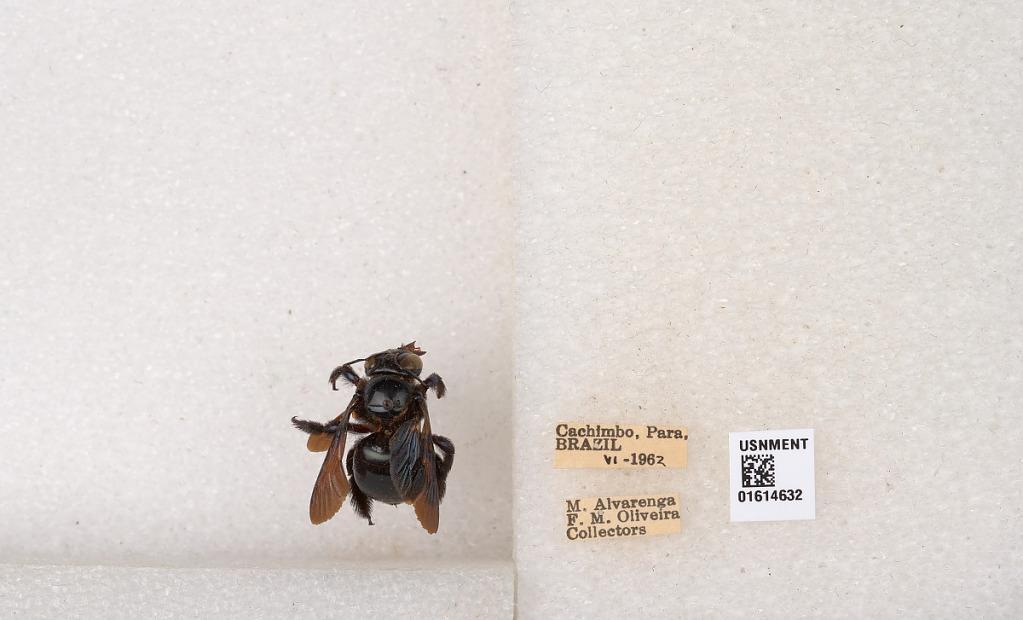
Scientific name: Xylocopa (Schonnherria) macrops Lepeletier
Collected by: M. Alvarenga & F. Oliveira
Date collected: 1962-6-1
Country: Brazil
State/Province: Para
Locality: Cachimbo